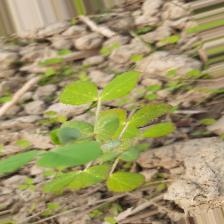
Label: Lentil Rust